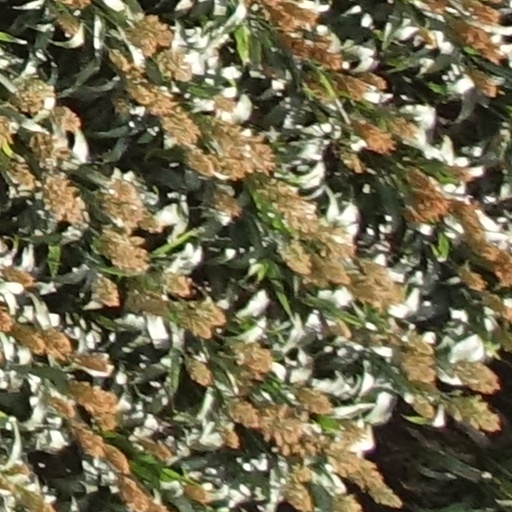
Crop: sorghum